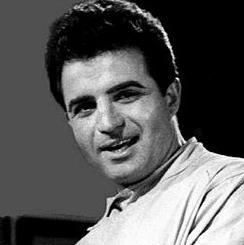
Age: 34